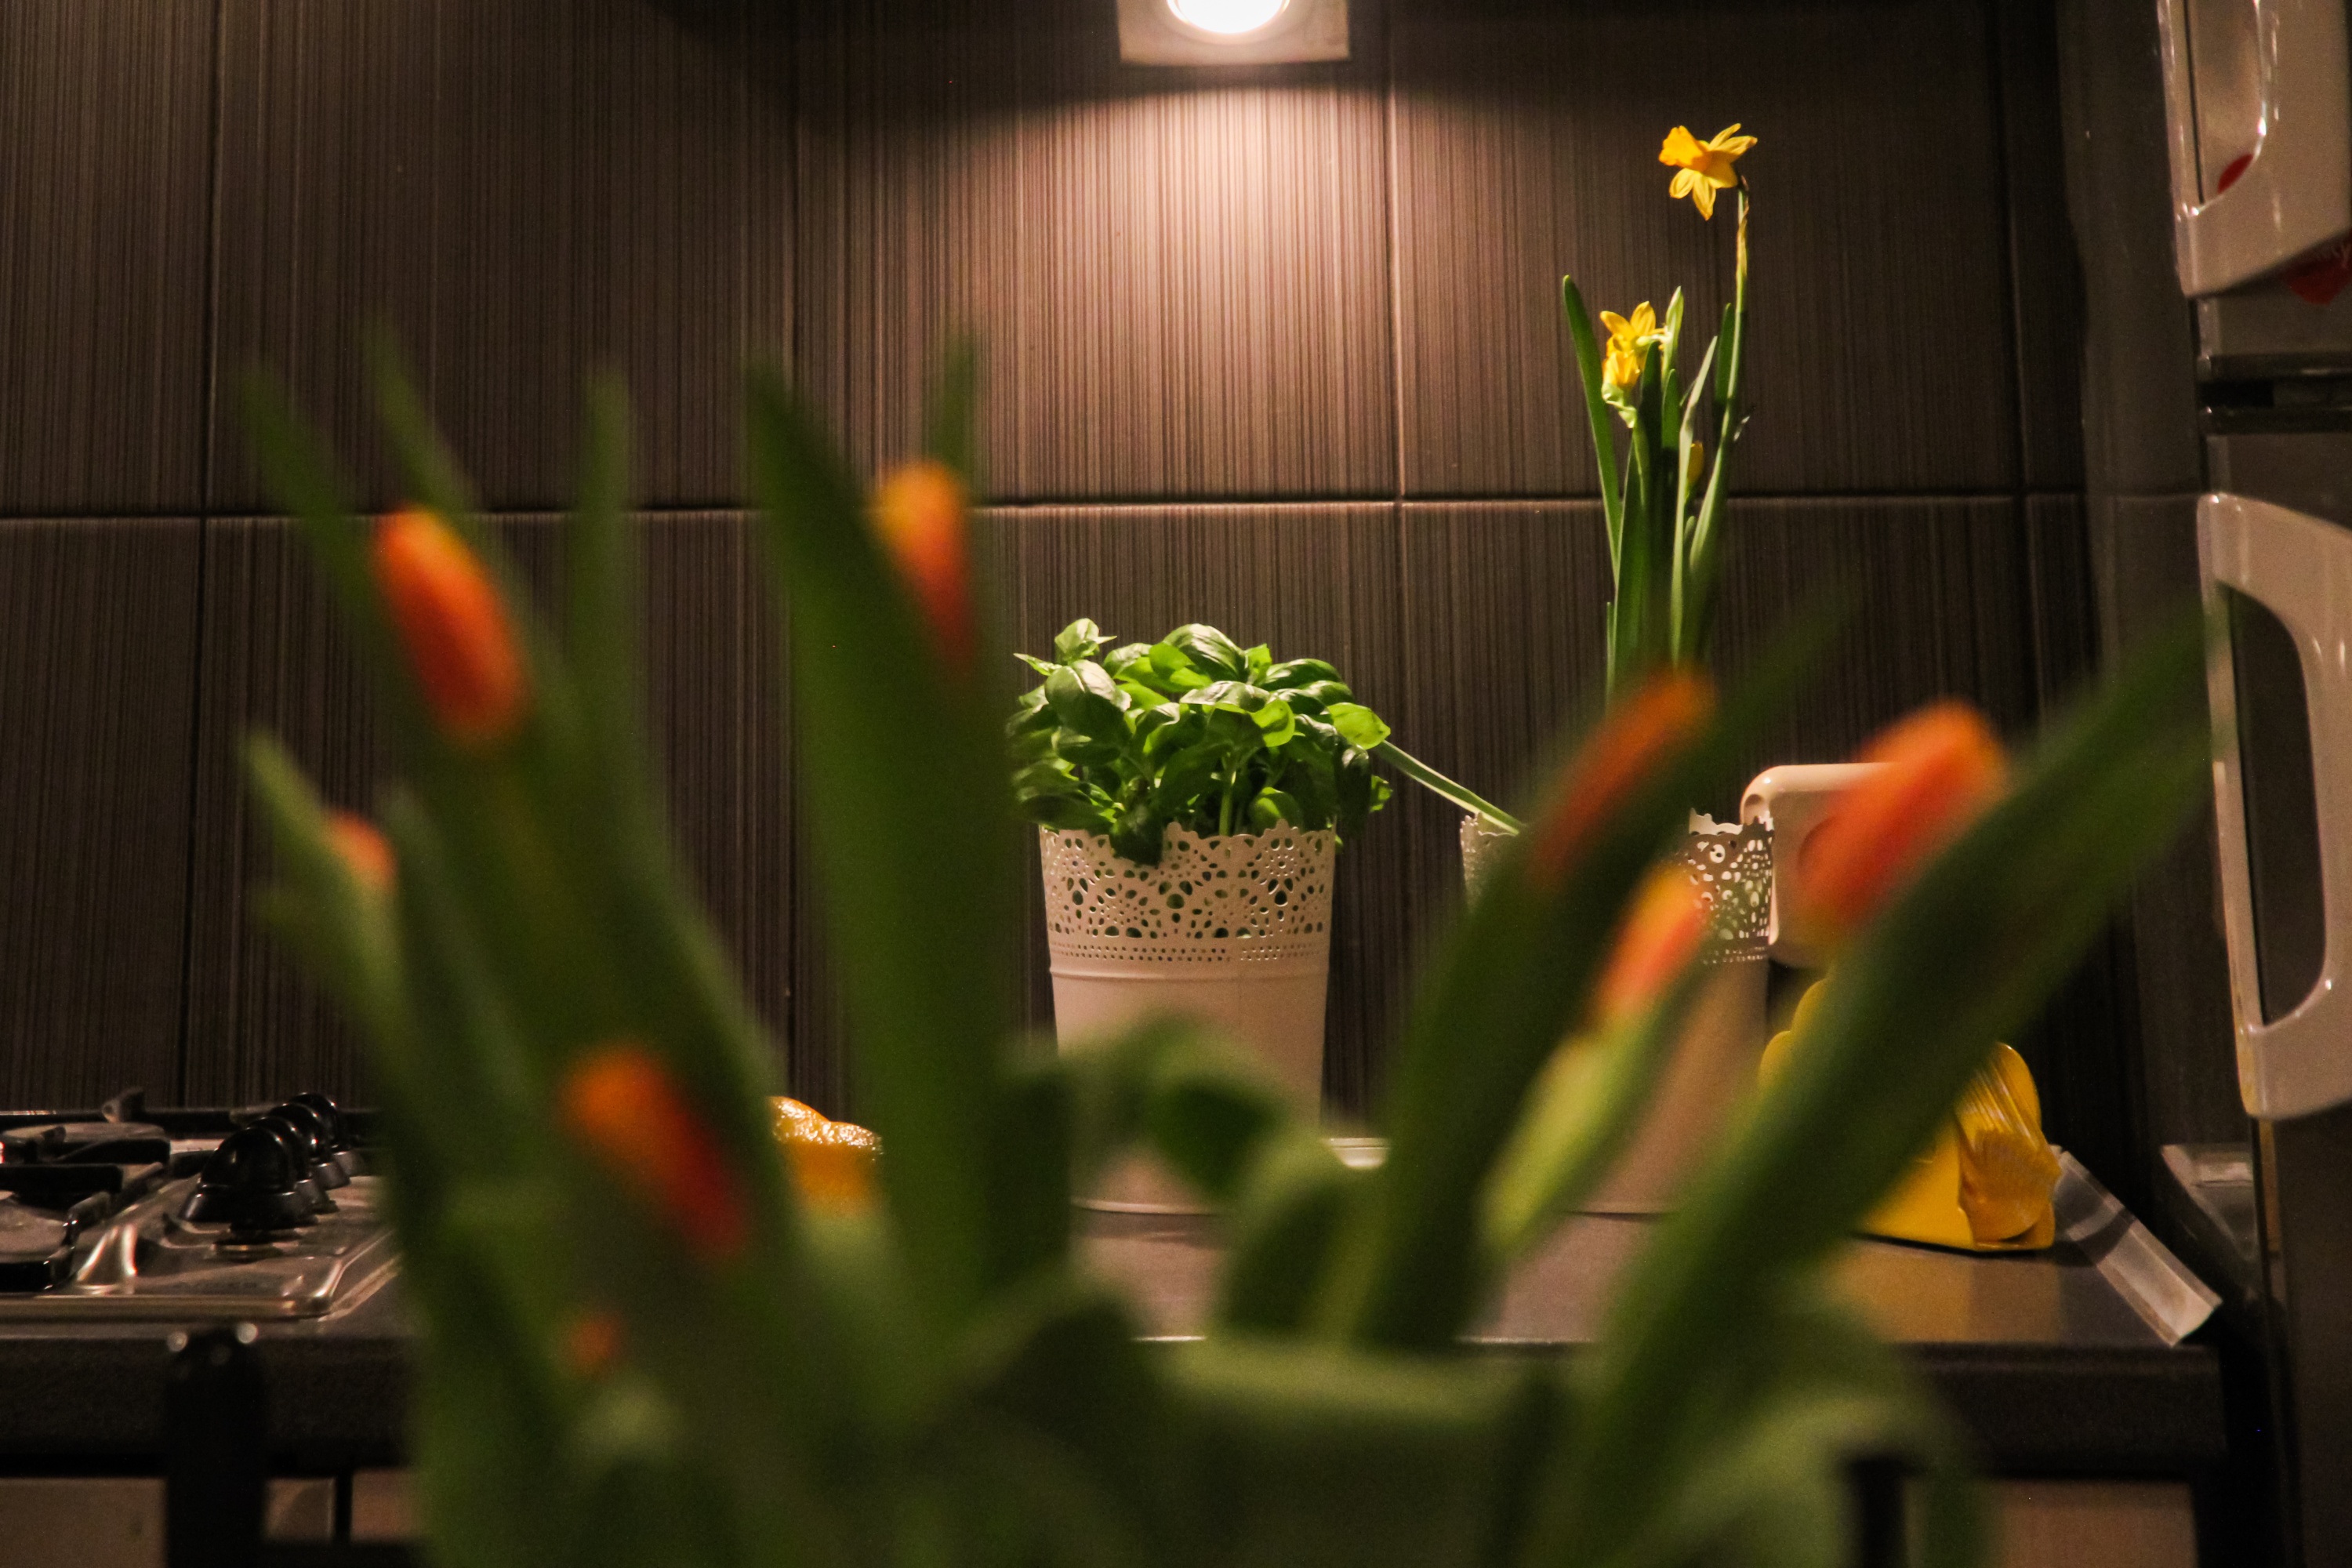
light, house, flower, decoration, green, color, room, yellow, lighting, apartment, flowers, interior design, design, tulips, floristry, kitchenette, comfortable apartment, residential interior